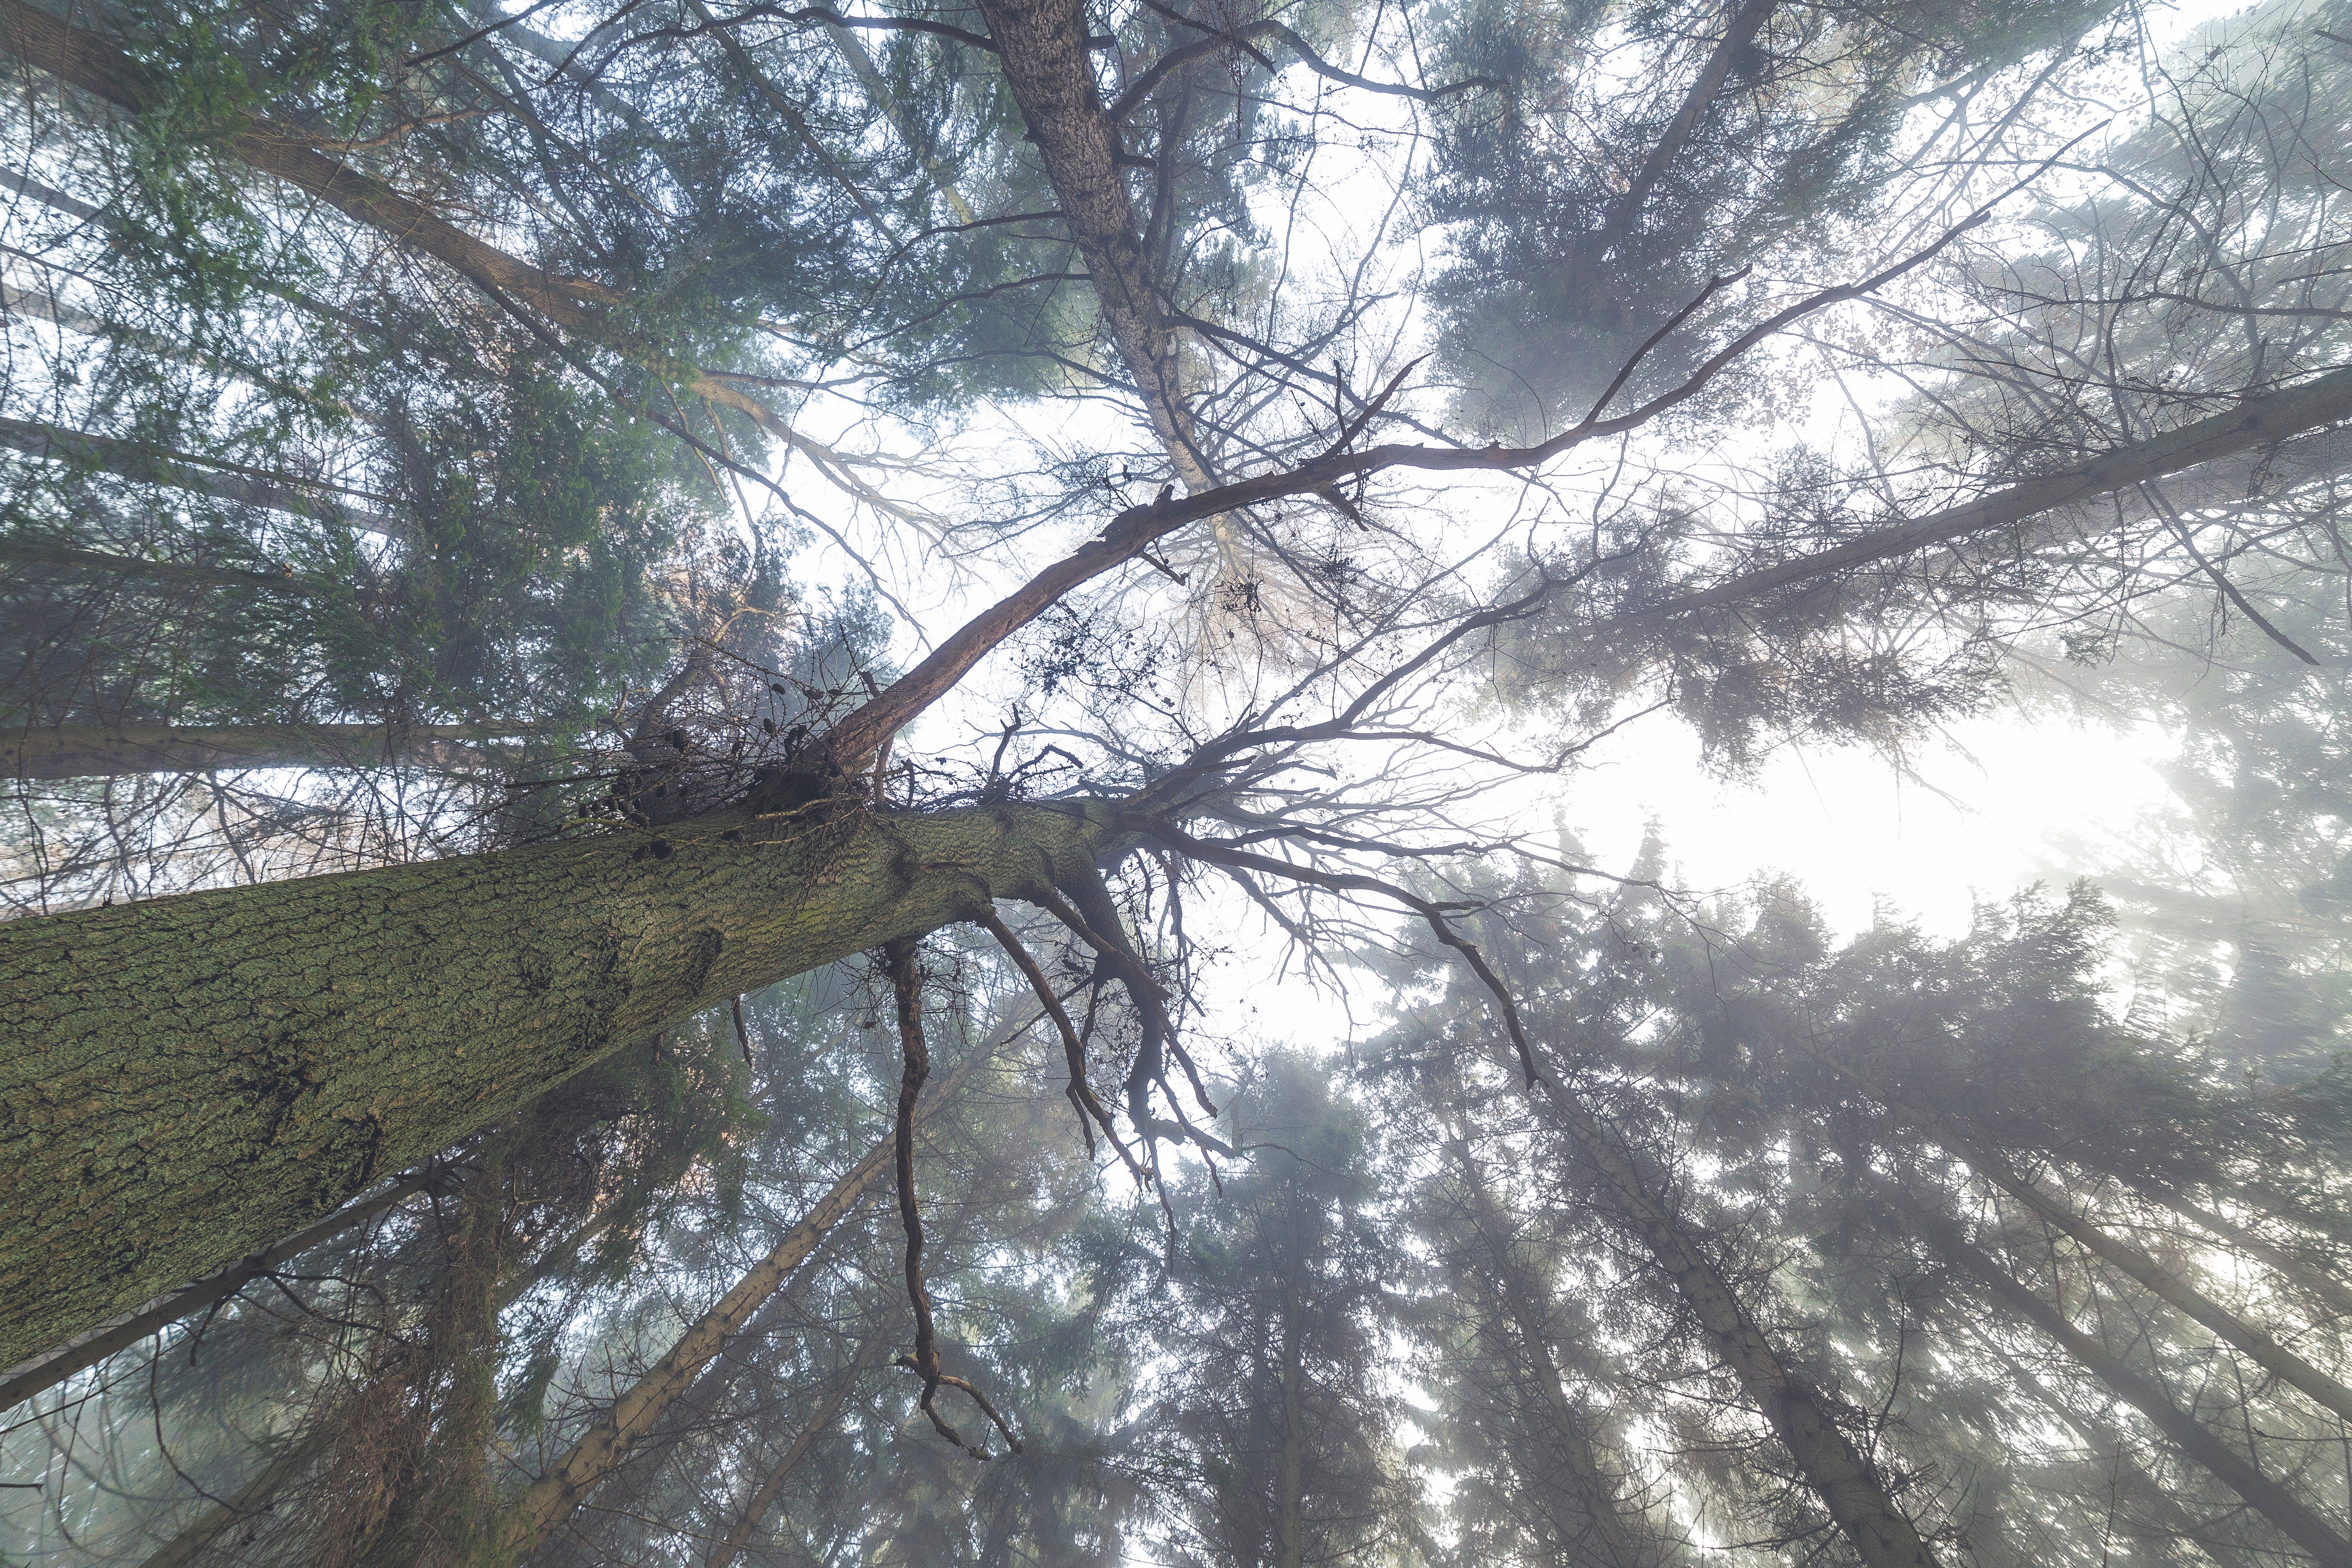
tree, forest, branch, snow, winter, plant, sunlight, weather, woodland, atmospheric phenomenon, woody plant